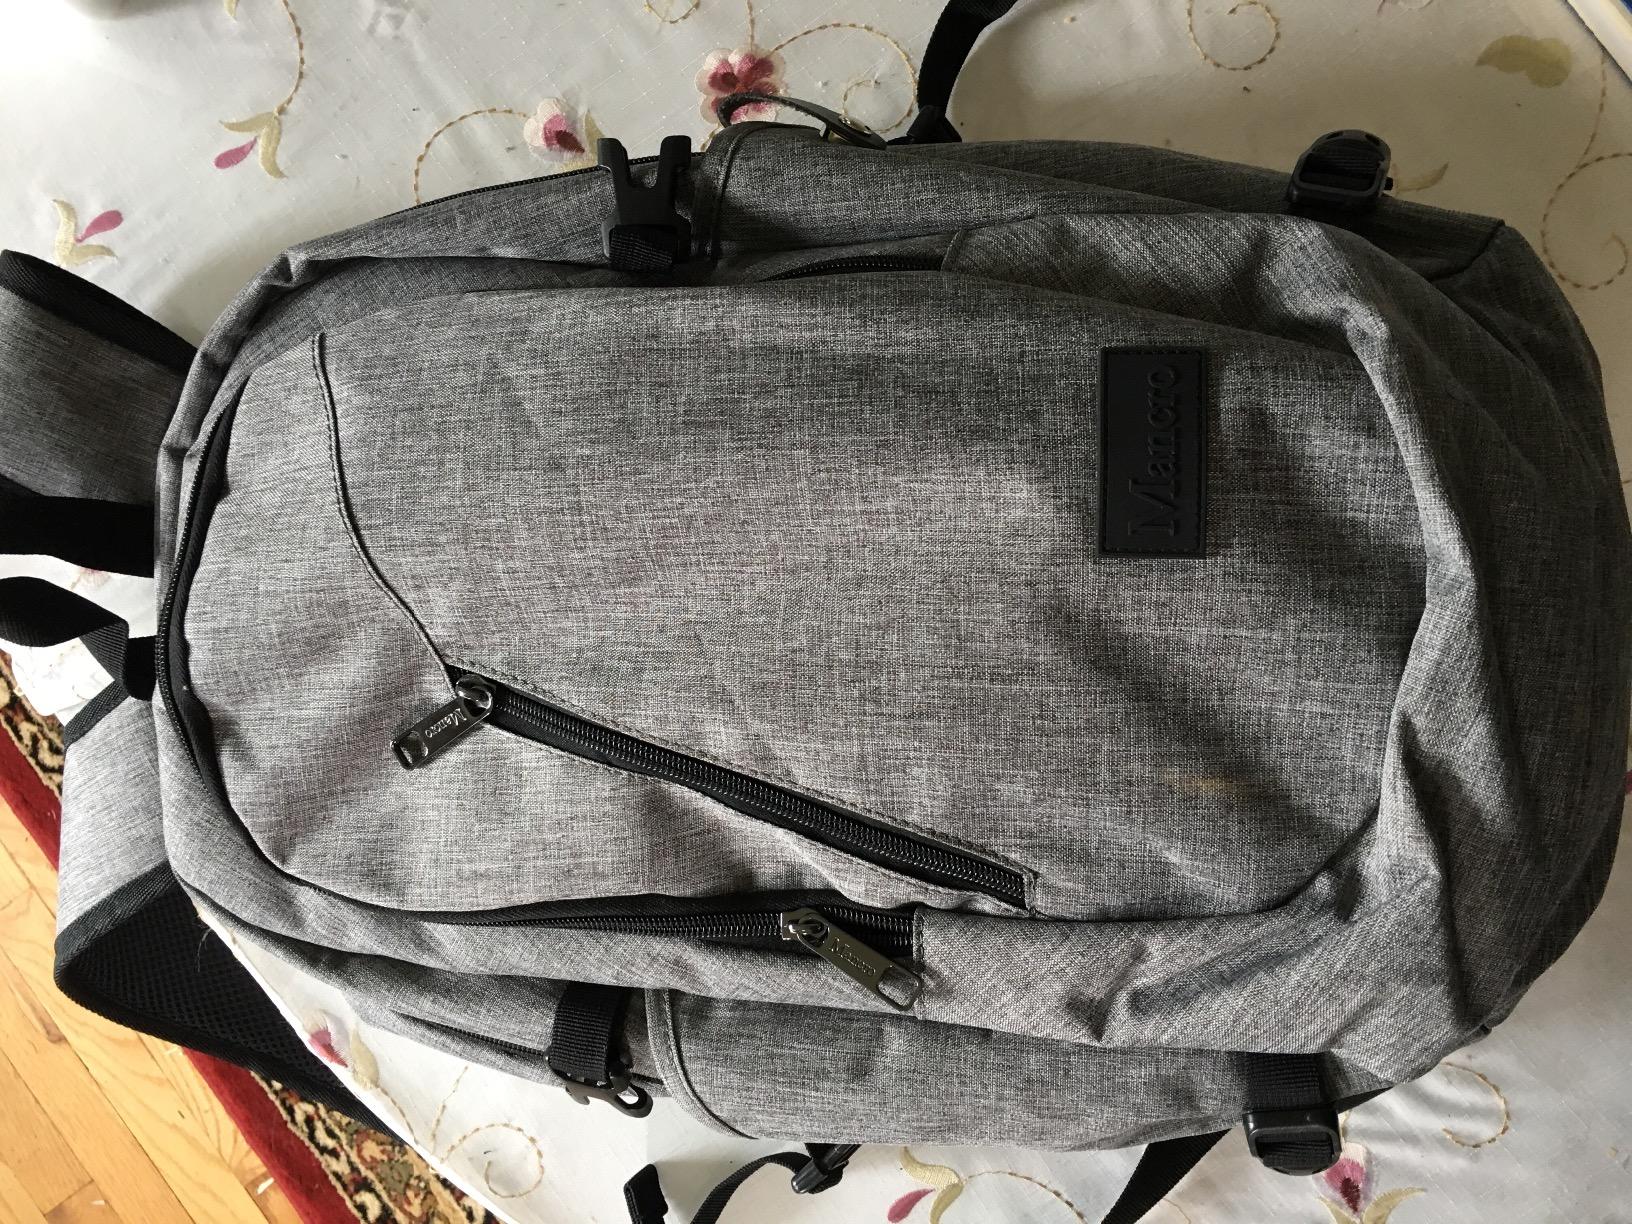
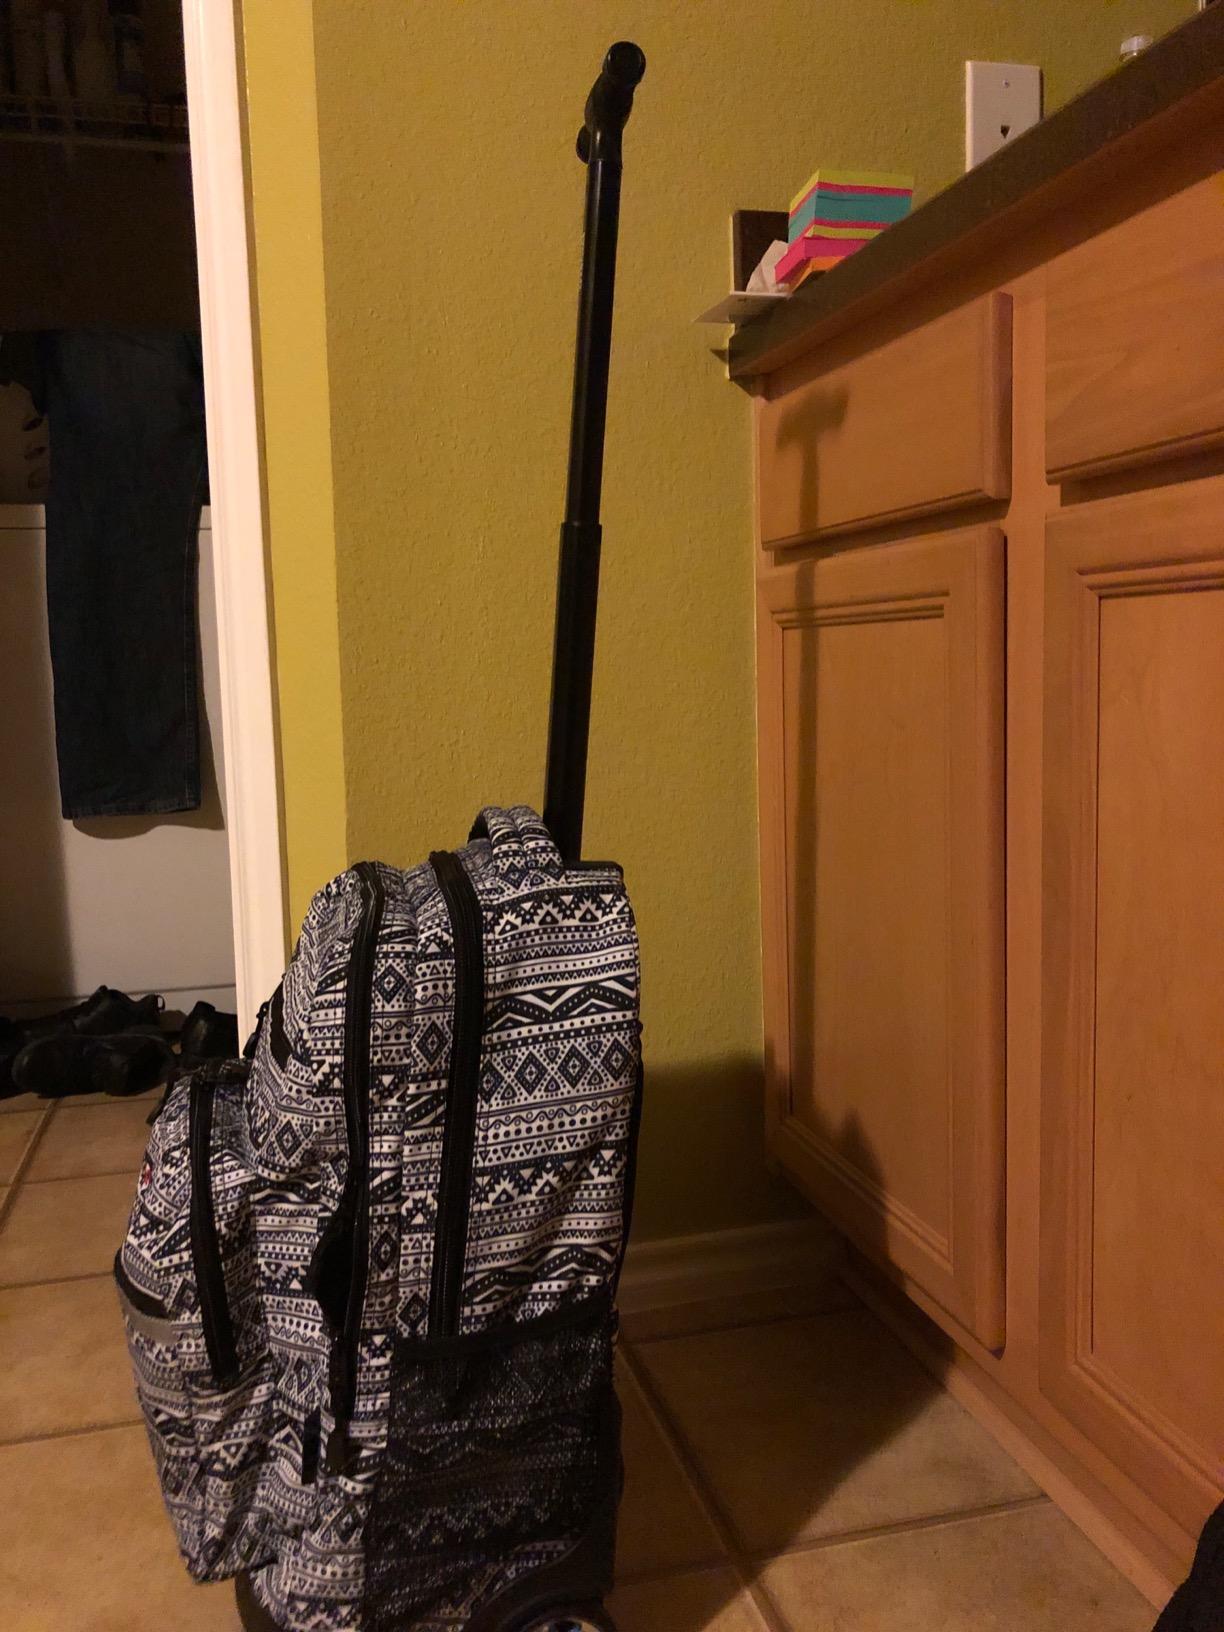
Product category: bag
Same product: no